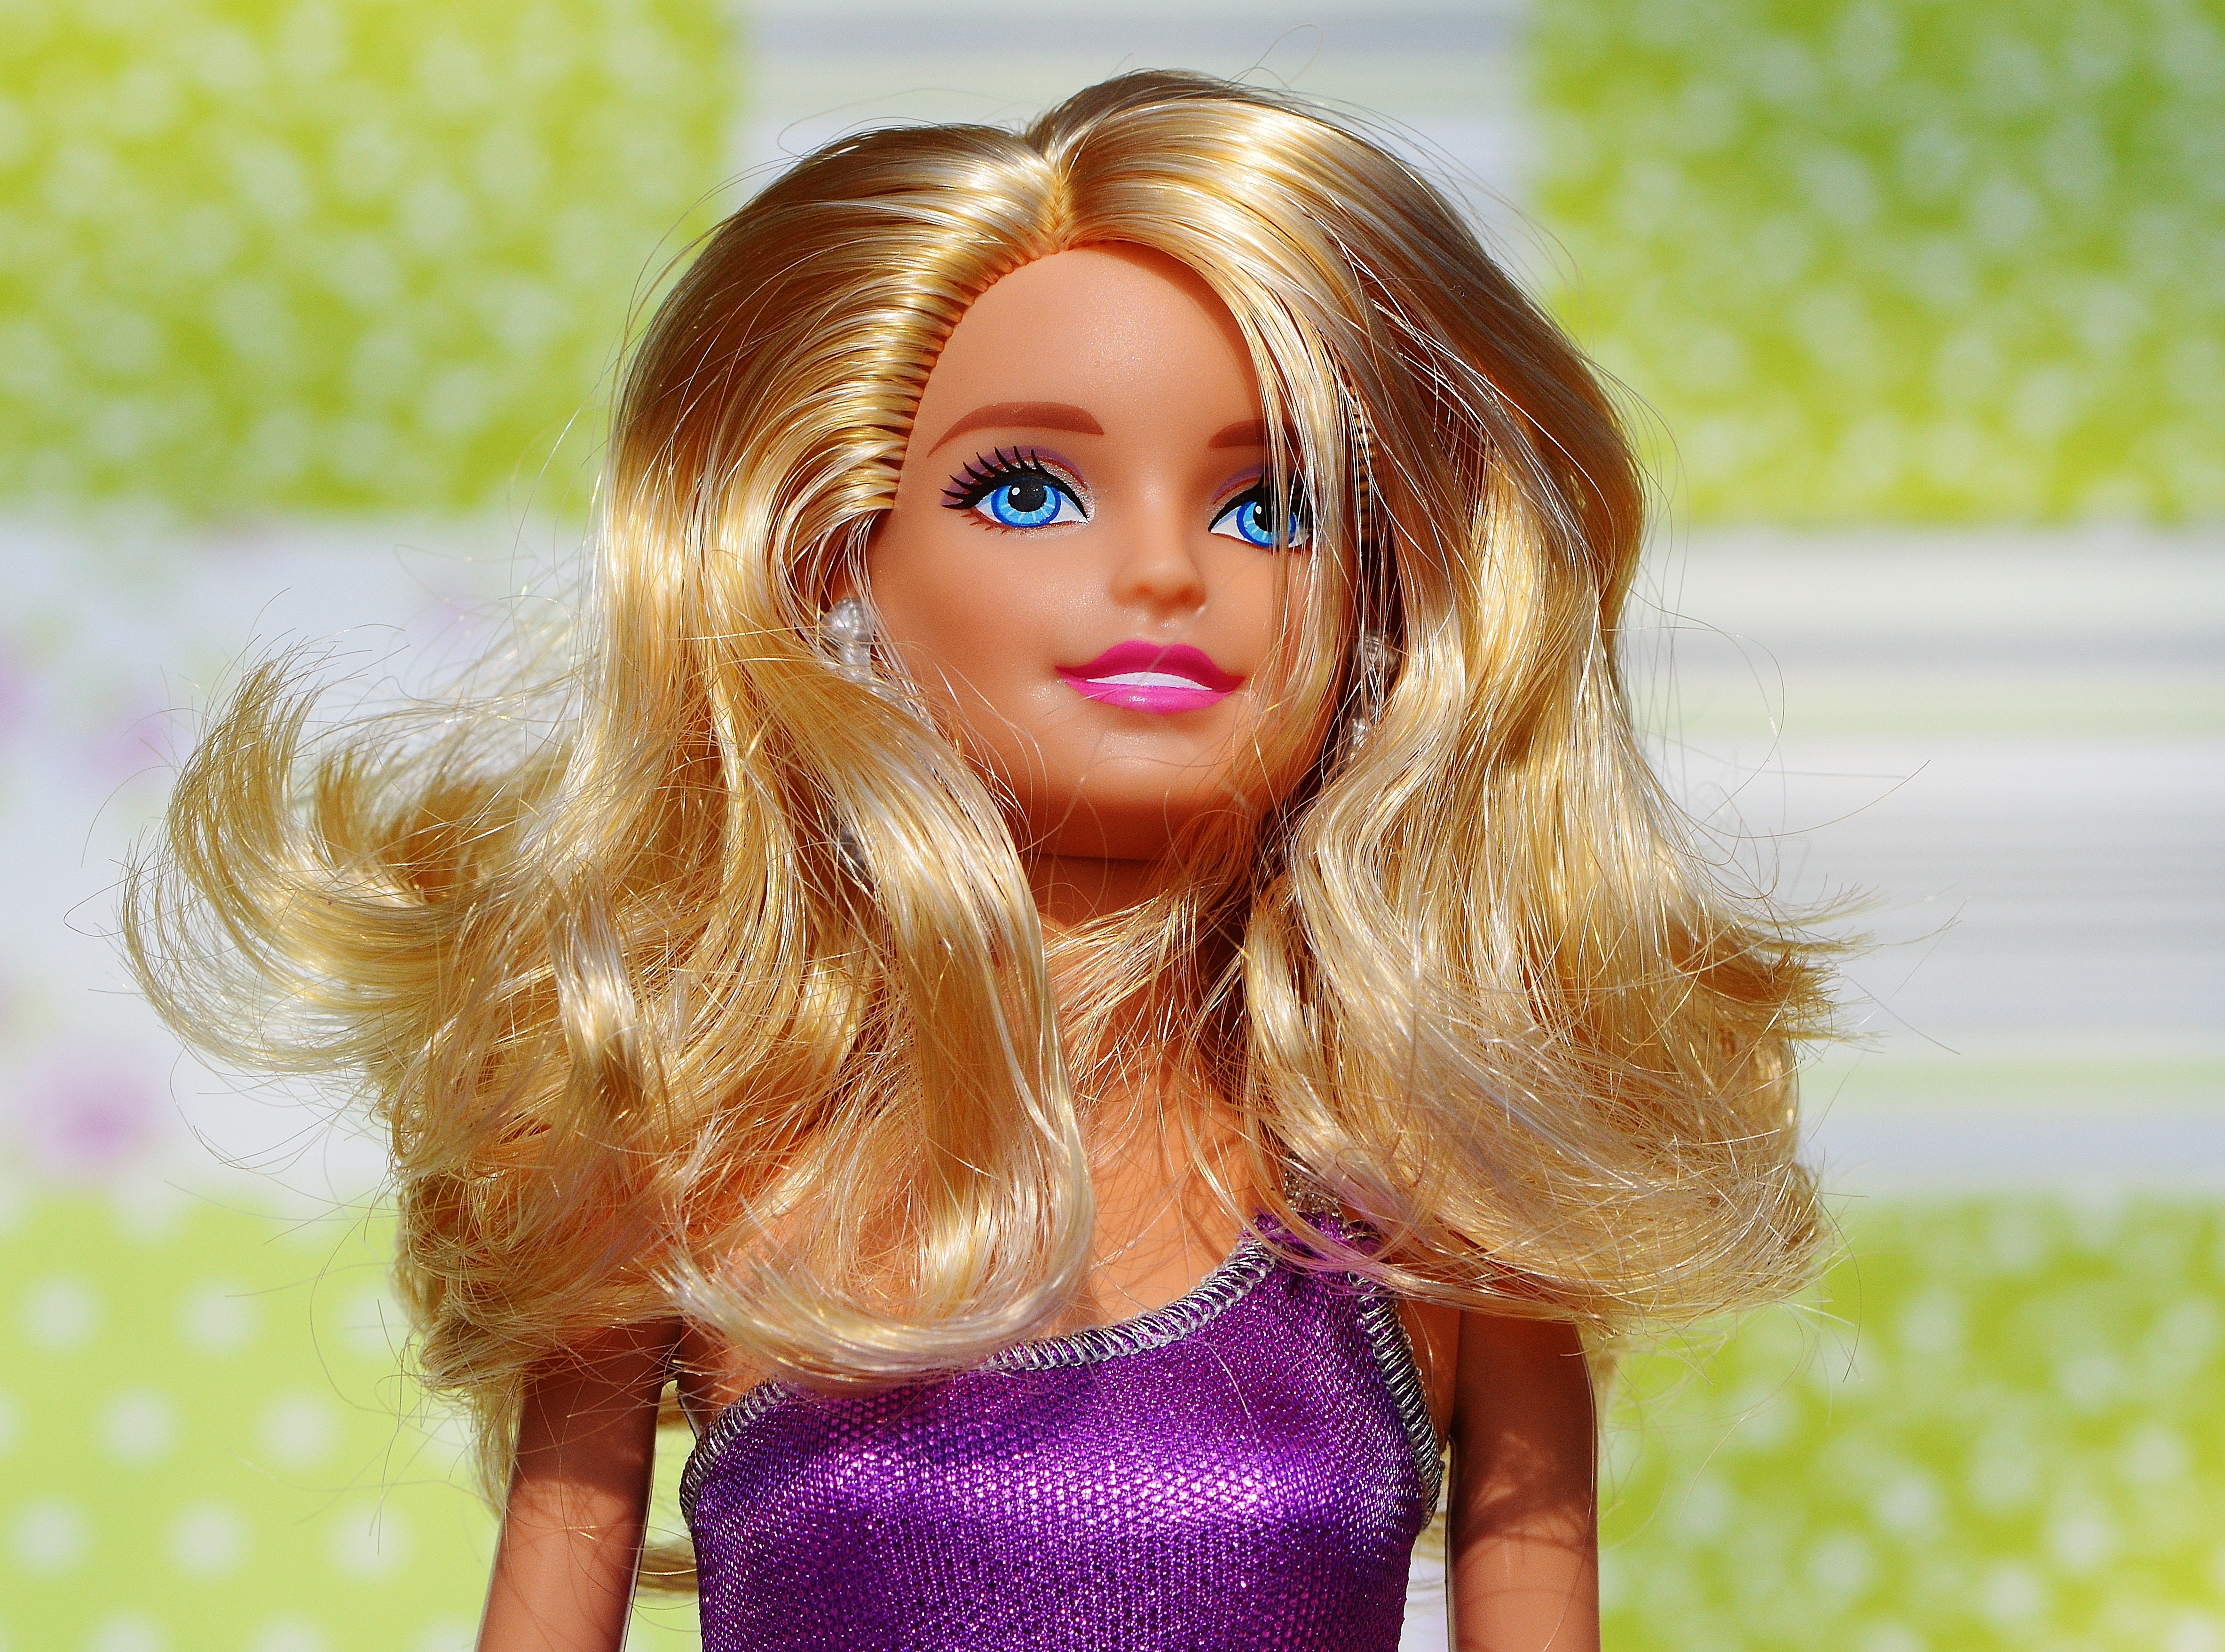
girl, hair, play, model, pink, toy, hairstyle, playful, long hair, face, doll, children, dress, figure, eye, head, toys, skin, beauty, beautiful, blond, pretty, barbie, charming, children toys, photo shoot, brown hair, girls toys, doll face, dolls picture, supermodel